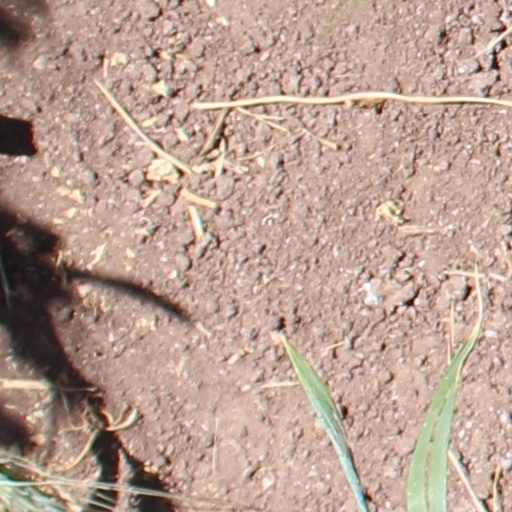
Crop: wheat